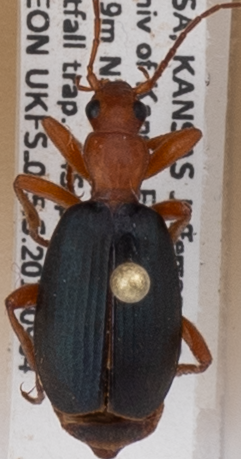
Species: Brachinus alternans
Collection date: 2018-09-04
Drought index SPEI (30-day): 0.89
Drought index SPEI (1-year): -1.01
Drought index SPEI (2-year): -0.344